Aiskew Mill

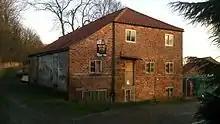
The mill, in 2013

Aiskew Mill is a historic building in Aiskew, a village in North Yorkshire, in England.